Fettmilch uprising

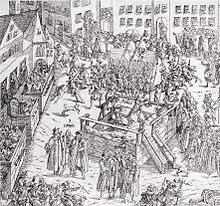
The execution of Fettmilch in Rossmarkt, 28 February 1616

These anti-semitic acts and the intertwined conflict with the emperor caused Fettmilch's prestige to rapidly drop. Ever more of his followers abandoned him. On 28 October 1614, an imperial herald announced in the Römer that the Imperial ban had been imposed on Fettmilch, and the tailors Konrad Gerngross and Konrad Schopp, as the ringleaders of the rebellion. On 27 November the judge ordered Fettmilch's arrest. Subsequently, four more Frankfurters were placed under the ban, including the silk-dyer Georg Ebel of Sachsenhausen.